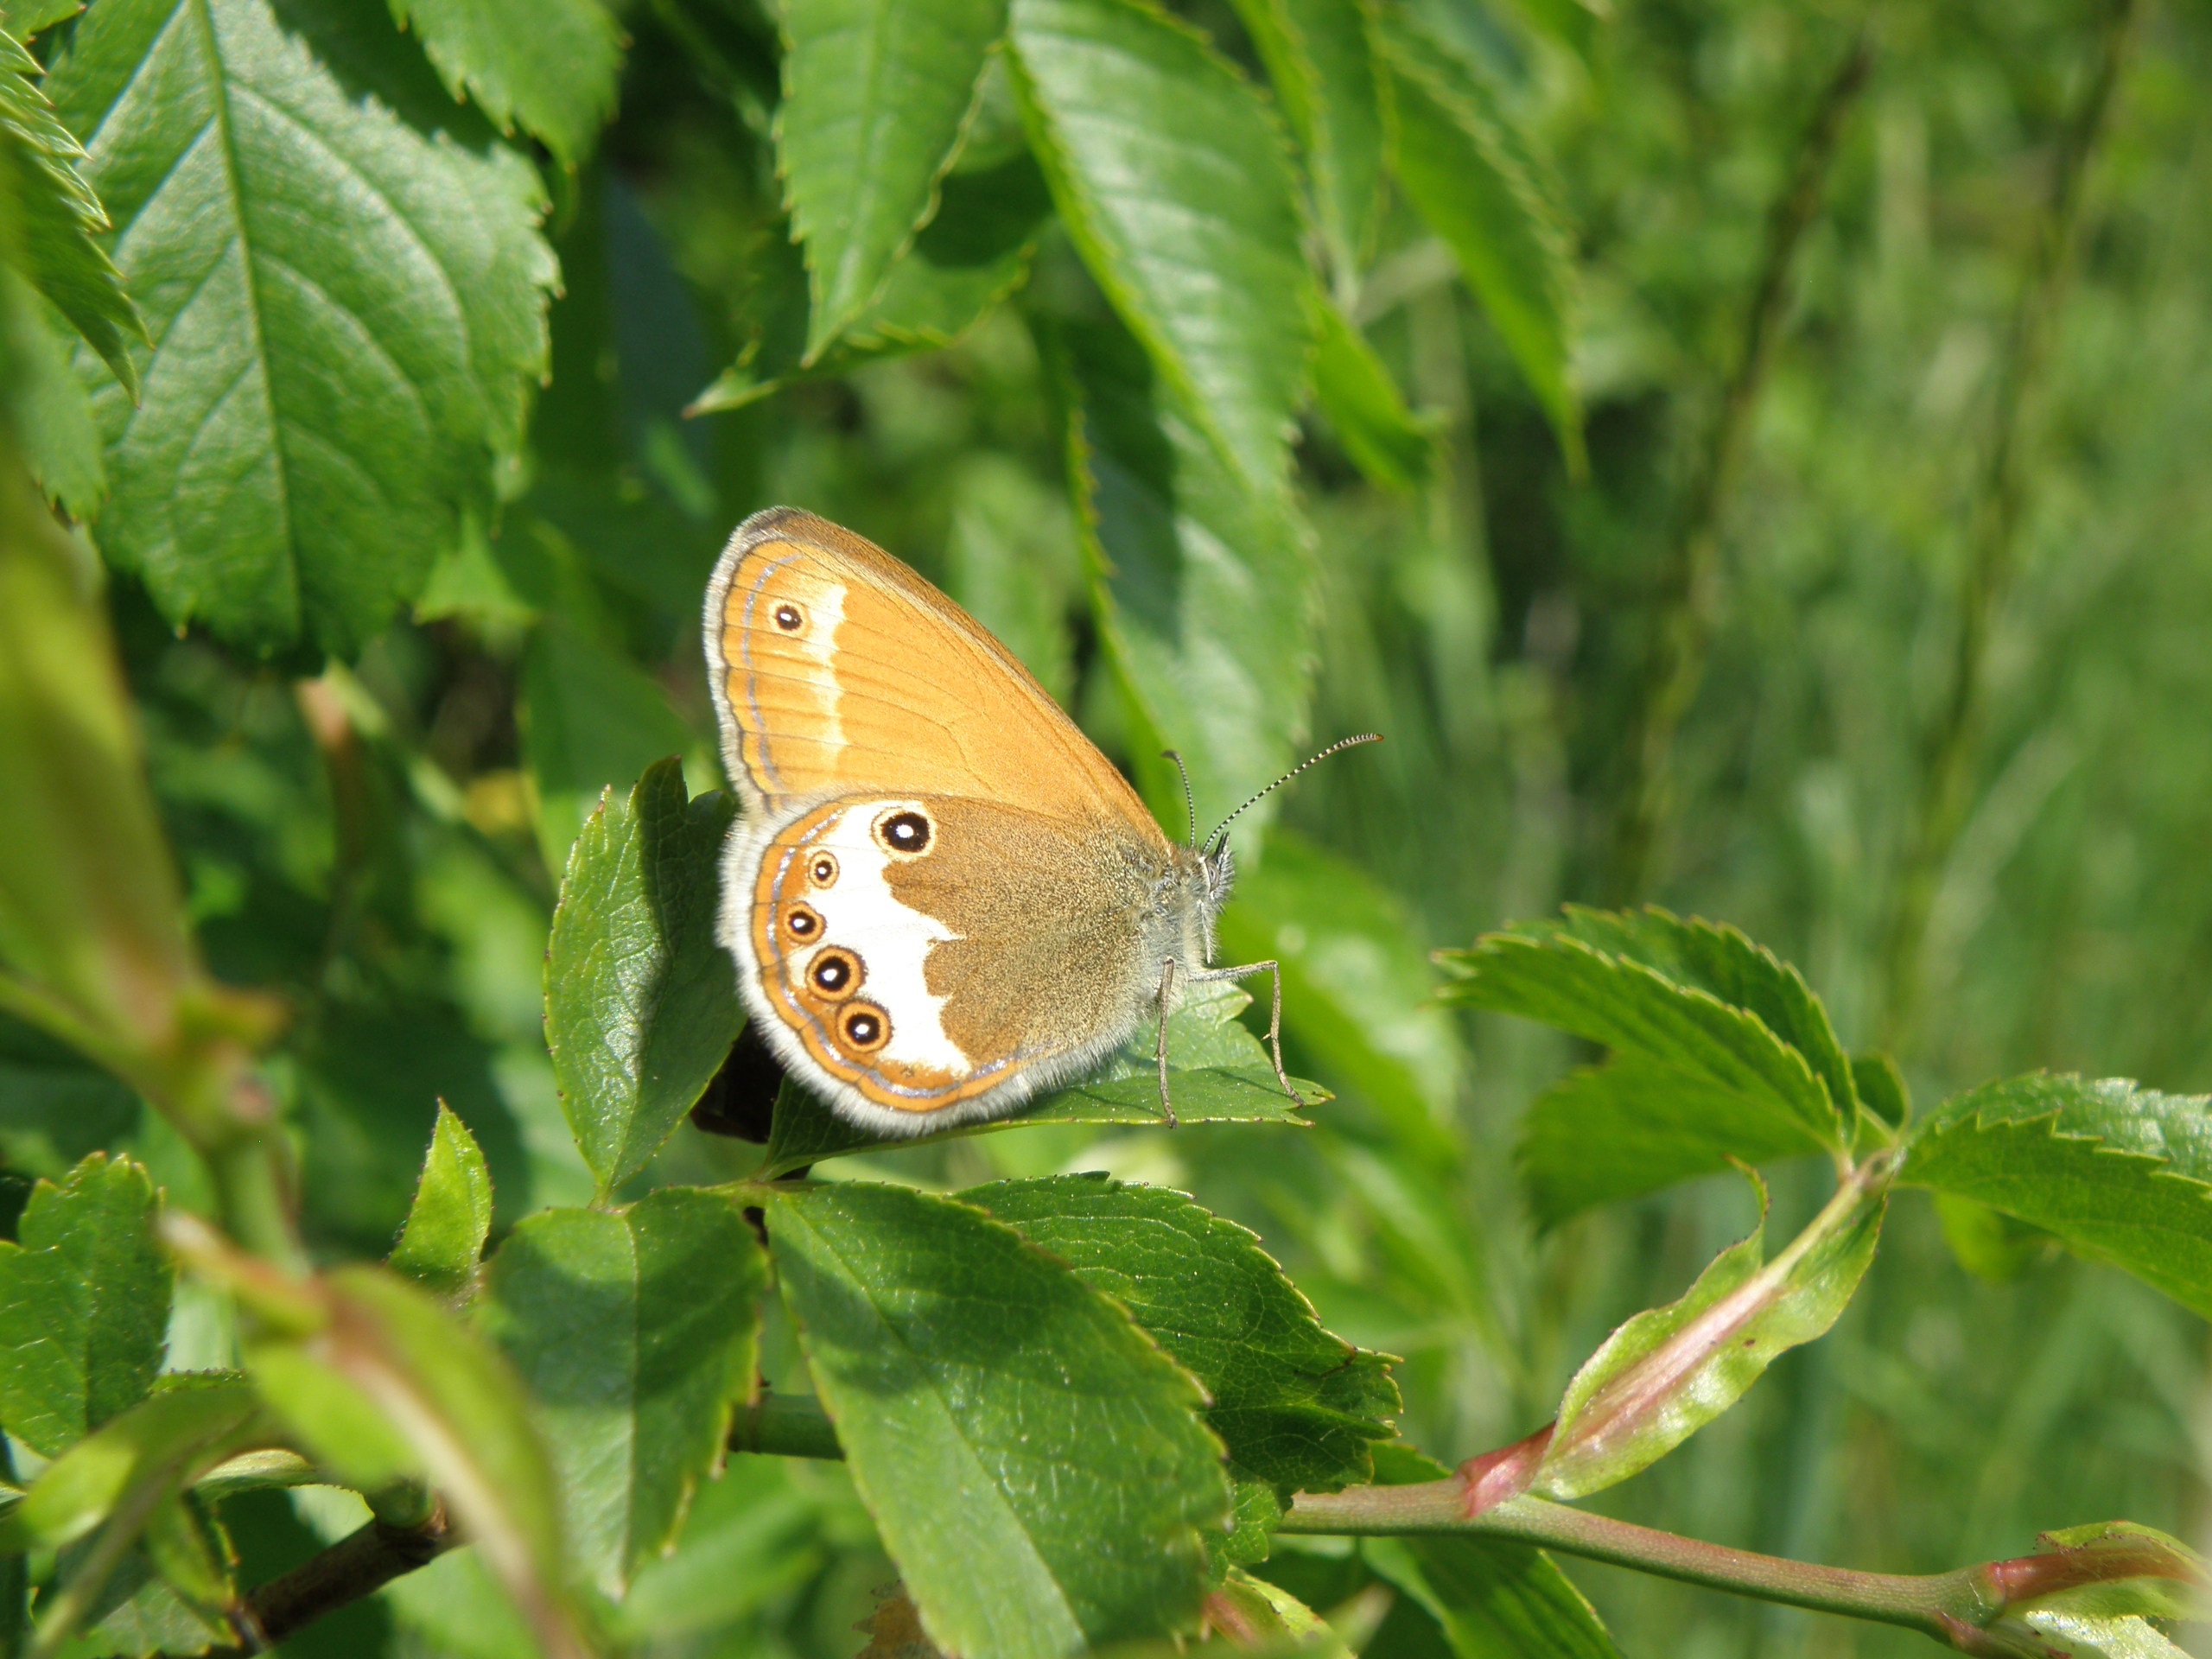
nature, leaf, flower, wildlife, bush, green, insect, botany, butterfly, fauna, invertebrate, wings, nectar, pieridae, macro photography, arthropod, pollinator, moths and butterflies, lycaenid, brush footed butterfly, colias